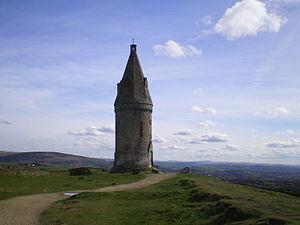
la tour de Hartshead Pike
Hartshead Pike est une colline à Tameside dans le Grand Manchester, en Angleterre.